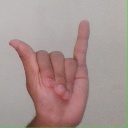
अक्षर: य